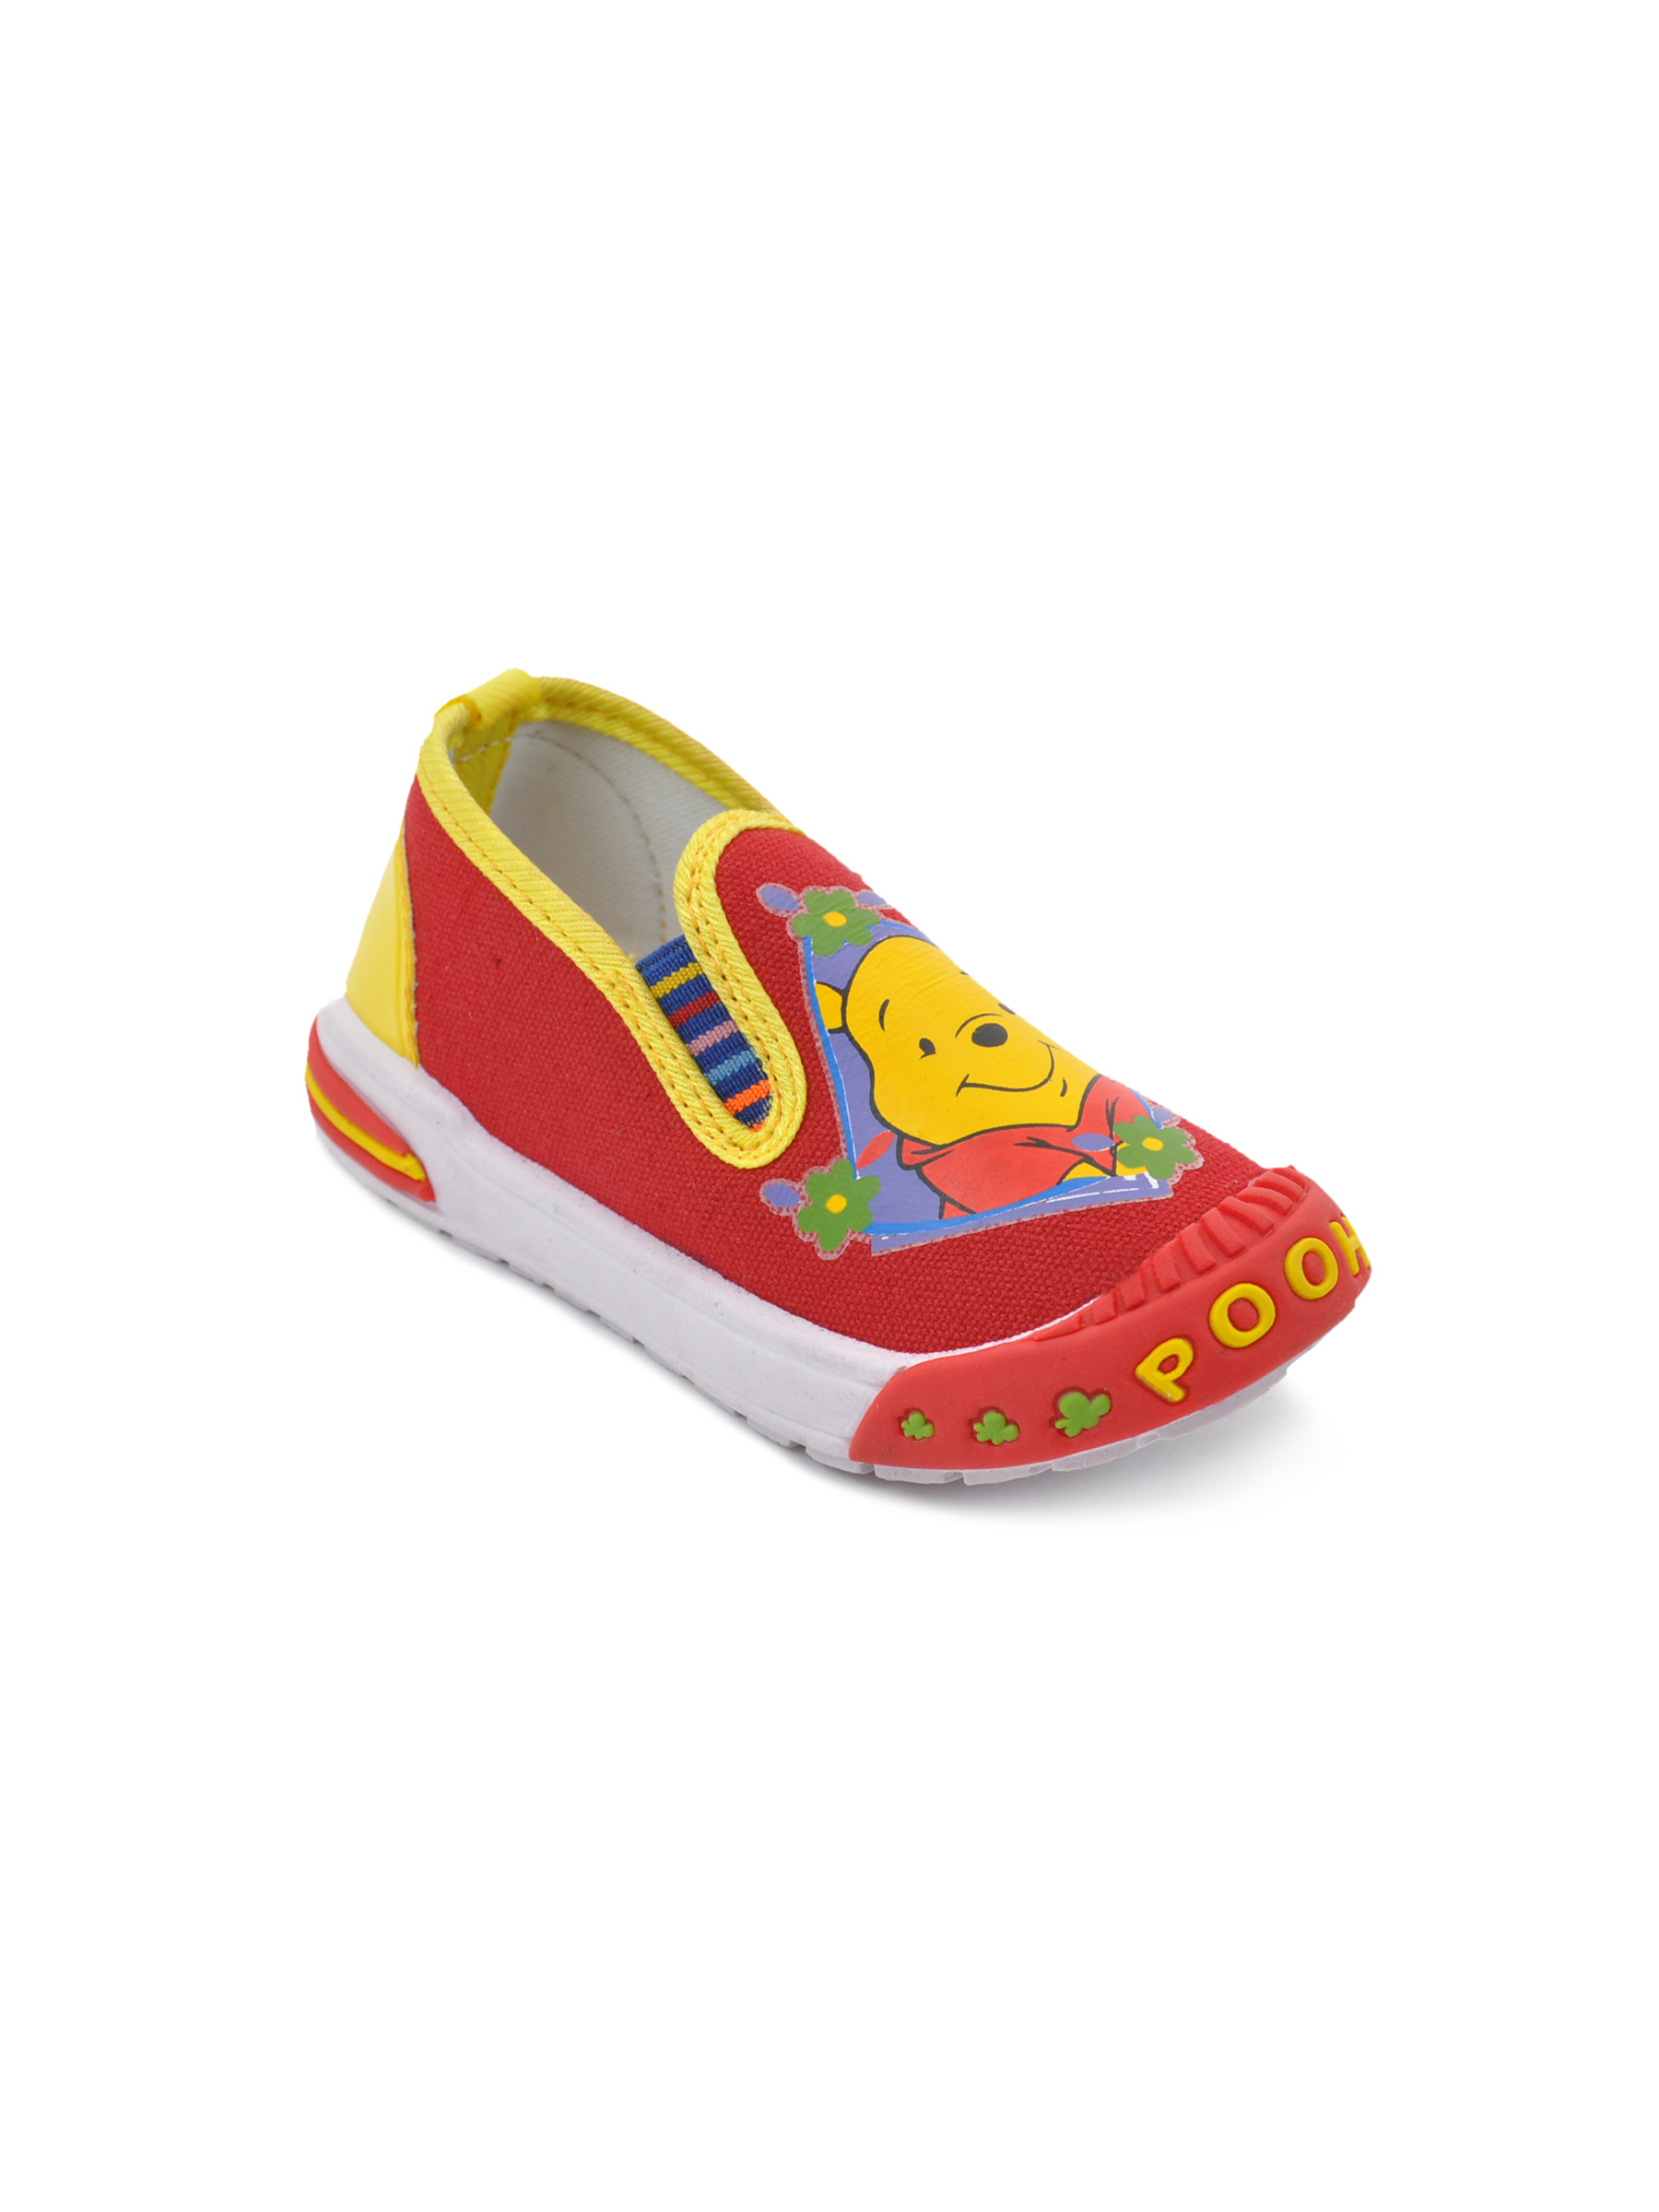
Disney Kids Red Casual Shoes
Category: Footwear / Shoes / Casual Shoes
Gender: Girls
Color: Red
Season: Winter 2012
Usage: Casual